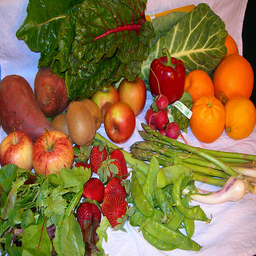
Label: Orange